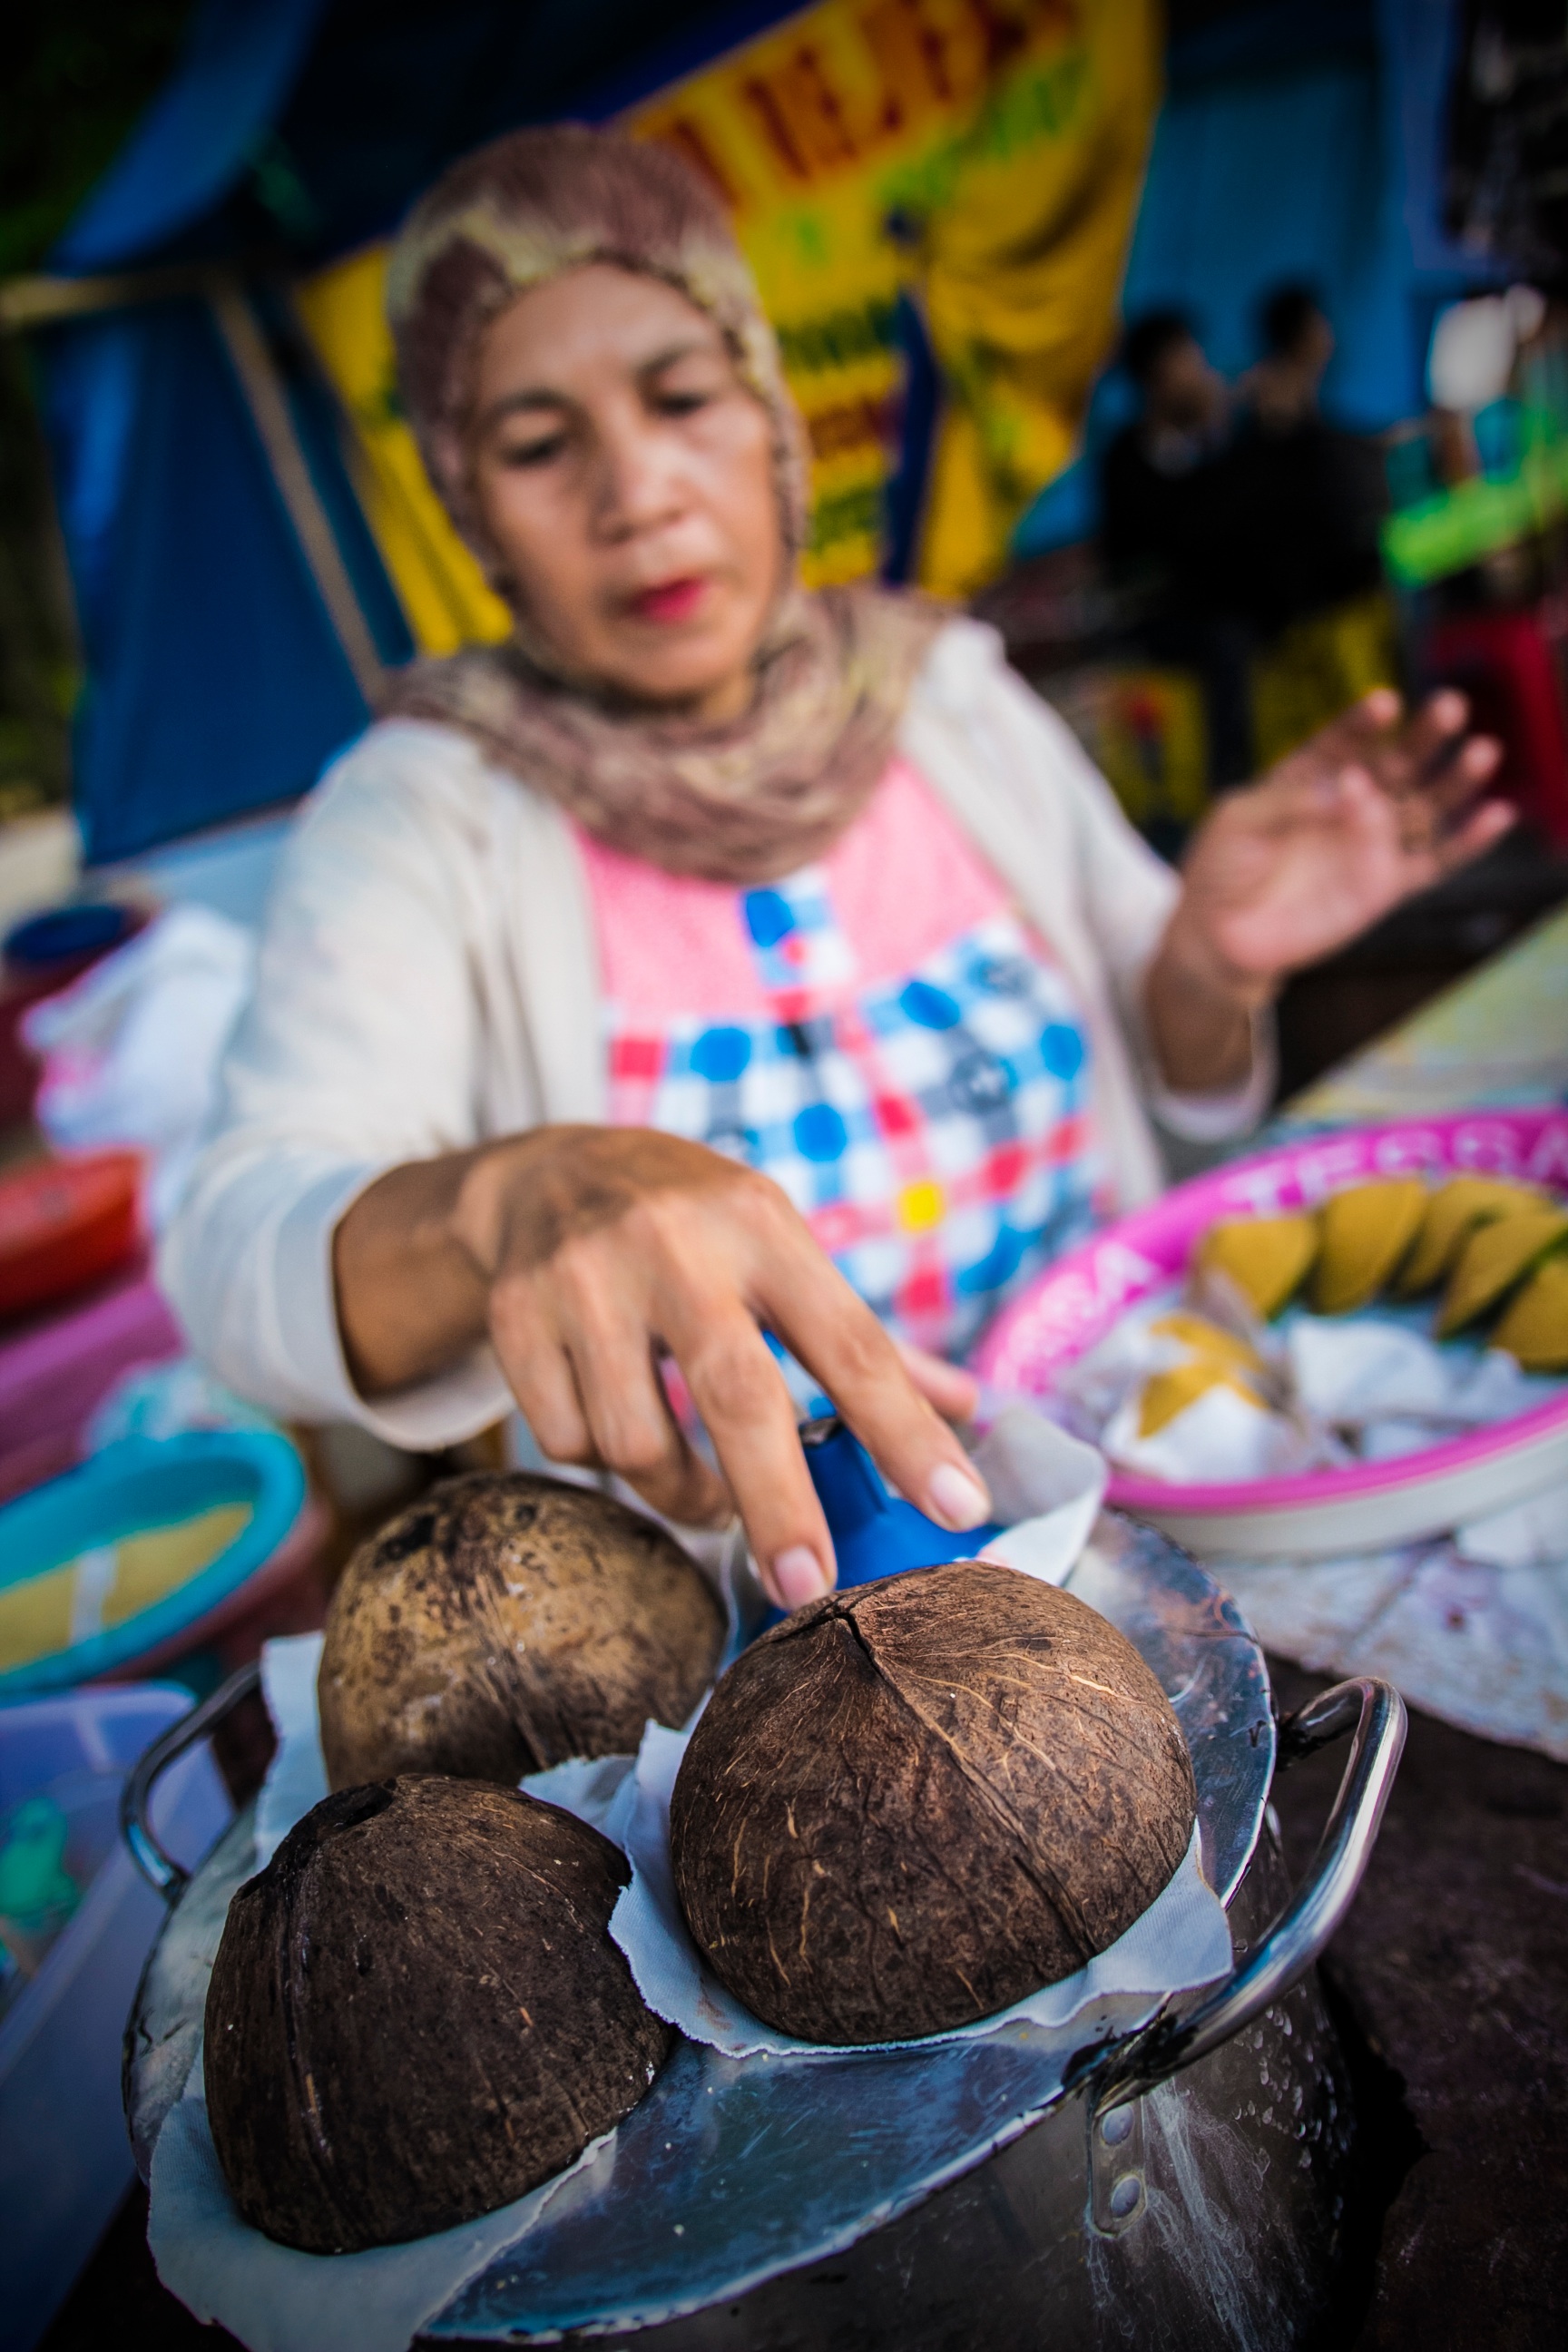
food, color, dessert